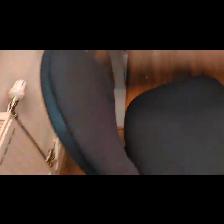
Label: NonHuman